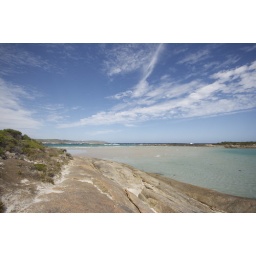
Wave wrap around the island (right of the photo) and meet at the beach just beyond the rock outcrop (in the foreground of the photo).